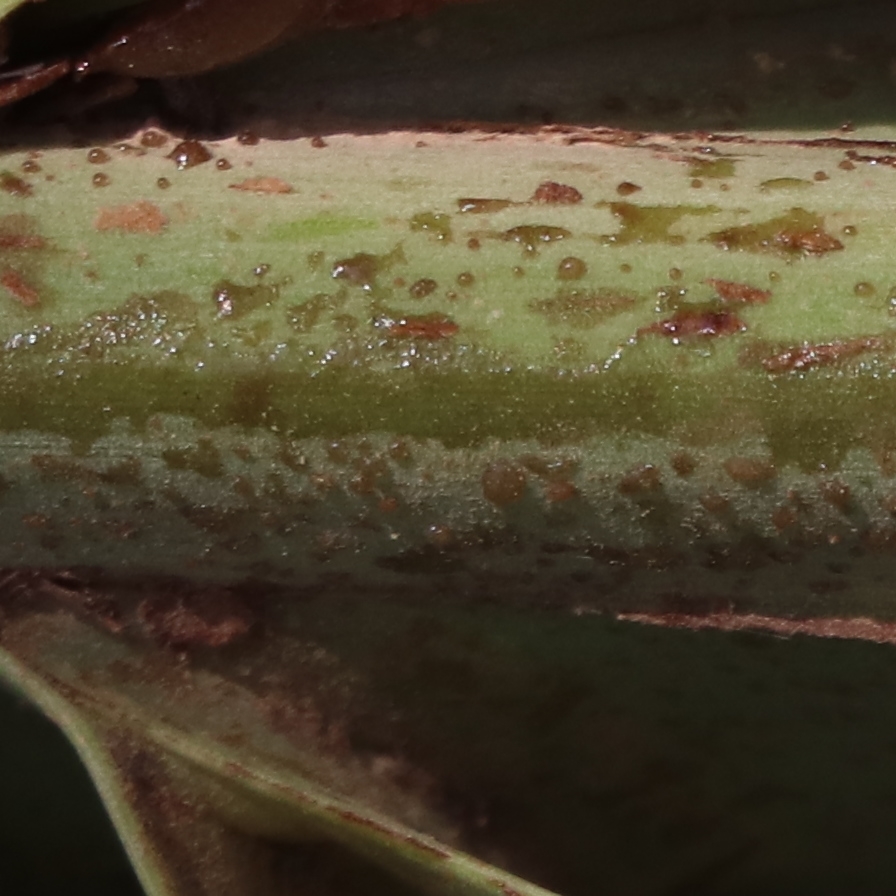
Label: Dubas